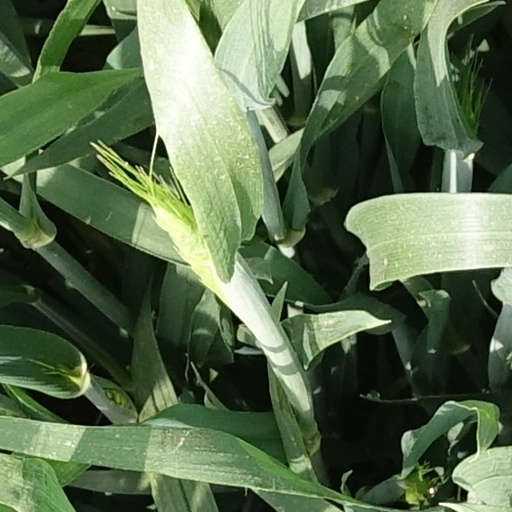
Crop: wheat